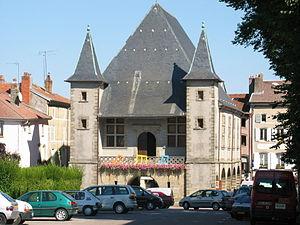
Mirecourt (France, département de Vosges) ancienne halle. This building is classé au titre des Monuments Historiques. It is indexed in the Base Mérimée, a database of architectural heritage maintained by the French Ministry of Culture,
Cet article recense les monuments historiques du département des Vosges, en France.
Mirecourt est une commune française, chef-lieu de canton du département des Vosges dans l'arrondissement de Neufchâteau. Située en Lorraine, la commune fait aujourd'hui partie de la région administrative Grand Est.
Cet article recense les monuments historiques français classés en 1913.